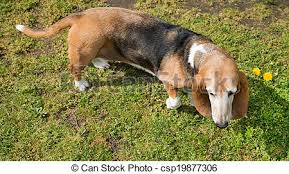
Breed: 235-n000097-clumber